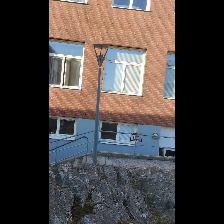
Label: NonHuman